Savkari Pash

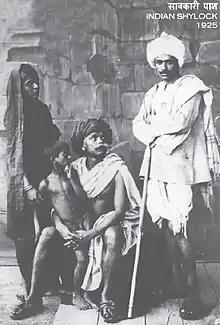
Screen shot from "Savkari Pash"

Savkari Pash ("The Indian Shylock") is Indian cinema's 1925 social melodrama silent film directed by Baburao Painter. V. Shantaram made his acting debut as the young village peasant in the film. Painter later remade "Savkari Pash" in 1936 as a talkie version. The story of the film was written by Narayan Hari Apte as suggested by Baburao Painter, and is referred to as a "milestone film" in Indian cinema. Along with Shantaram, the rest of the cast included Kamladevi, Zunzharrao Pawar, Kishabapu Bakre, K. Dhaiber and Shankarrao Bute.